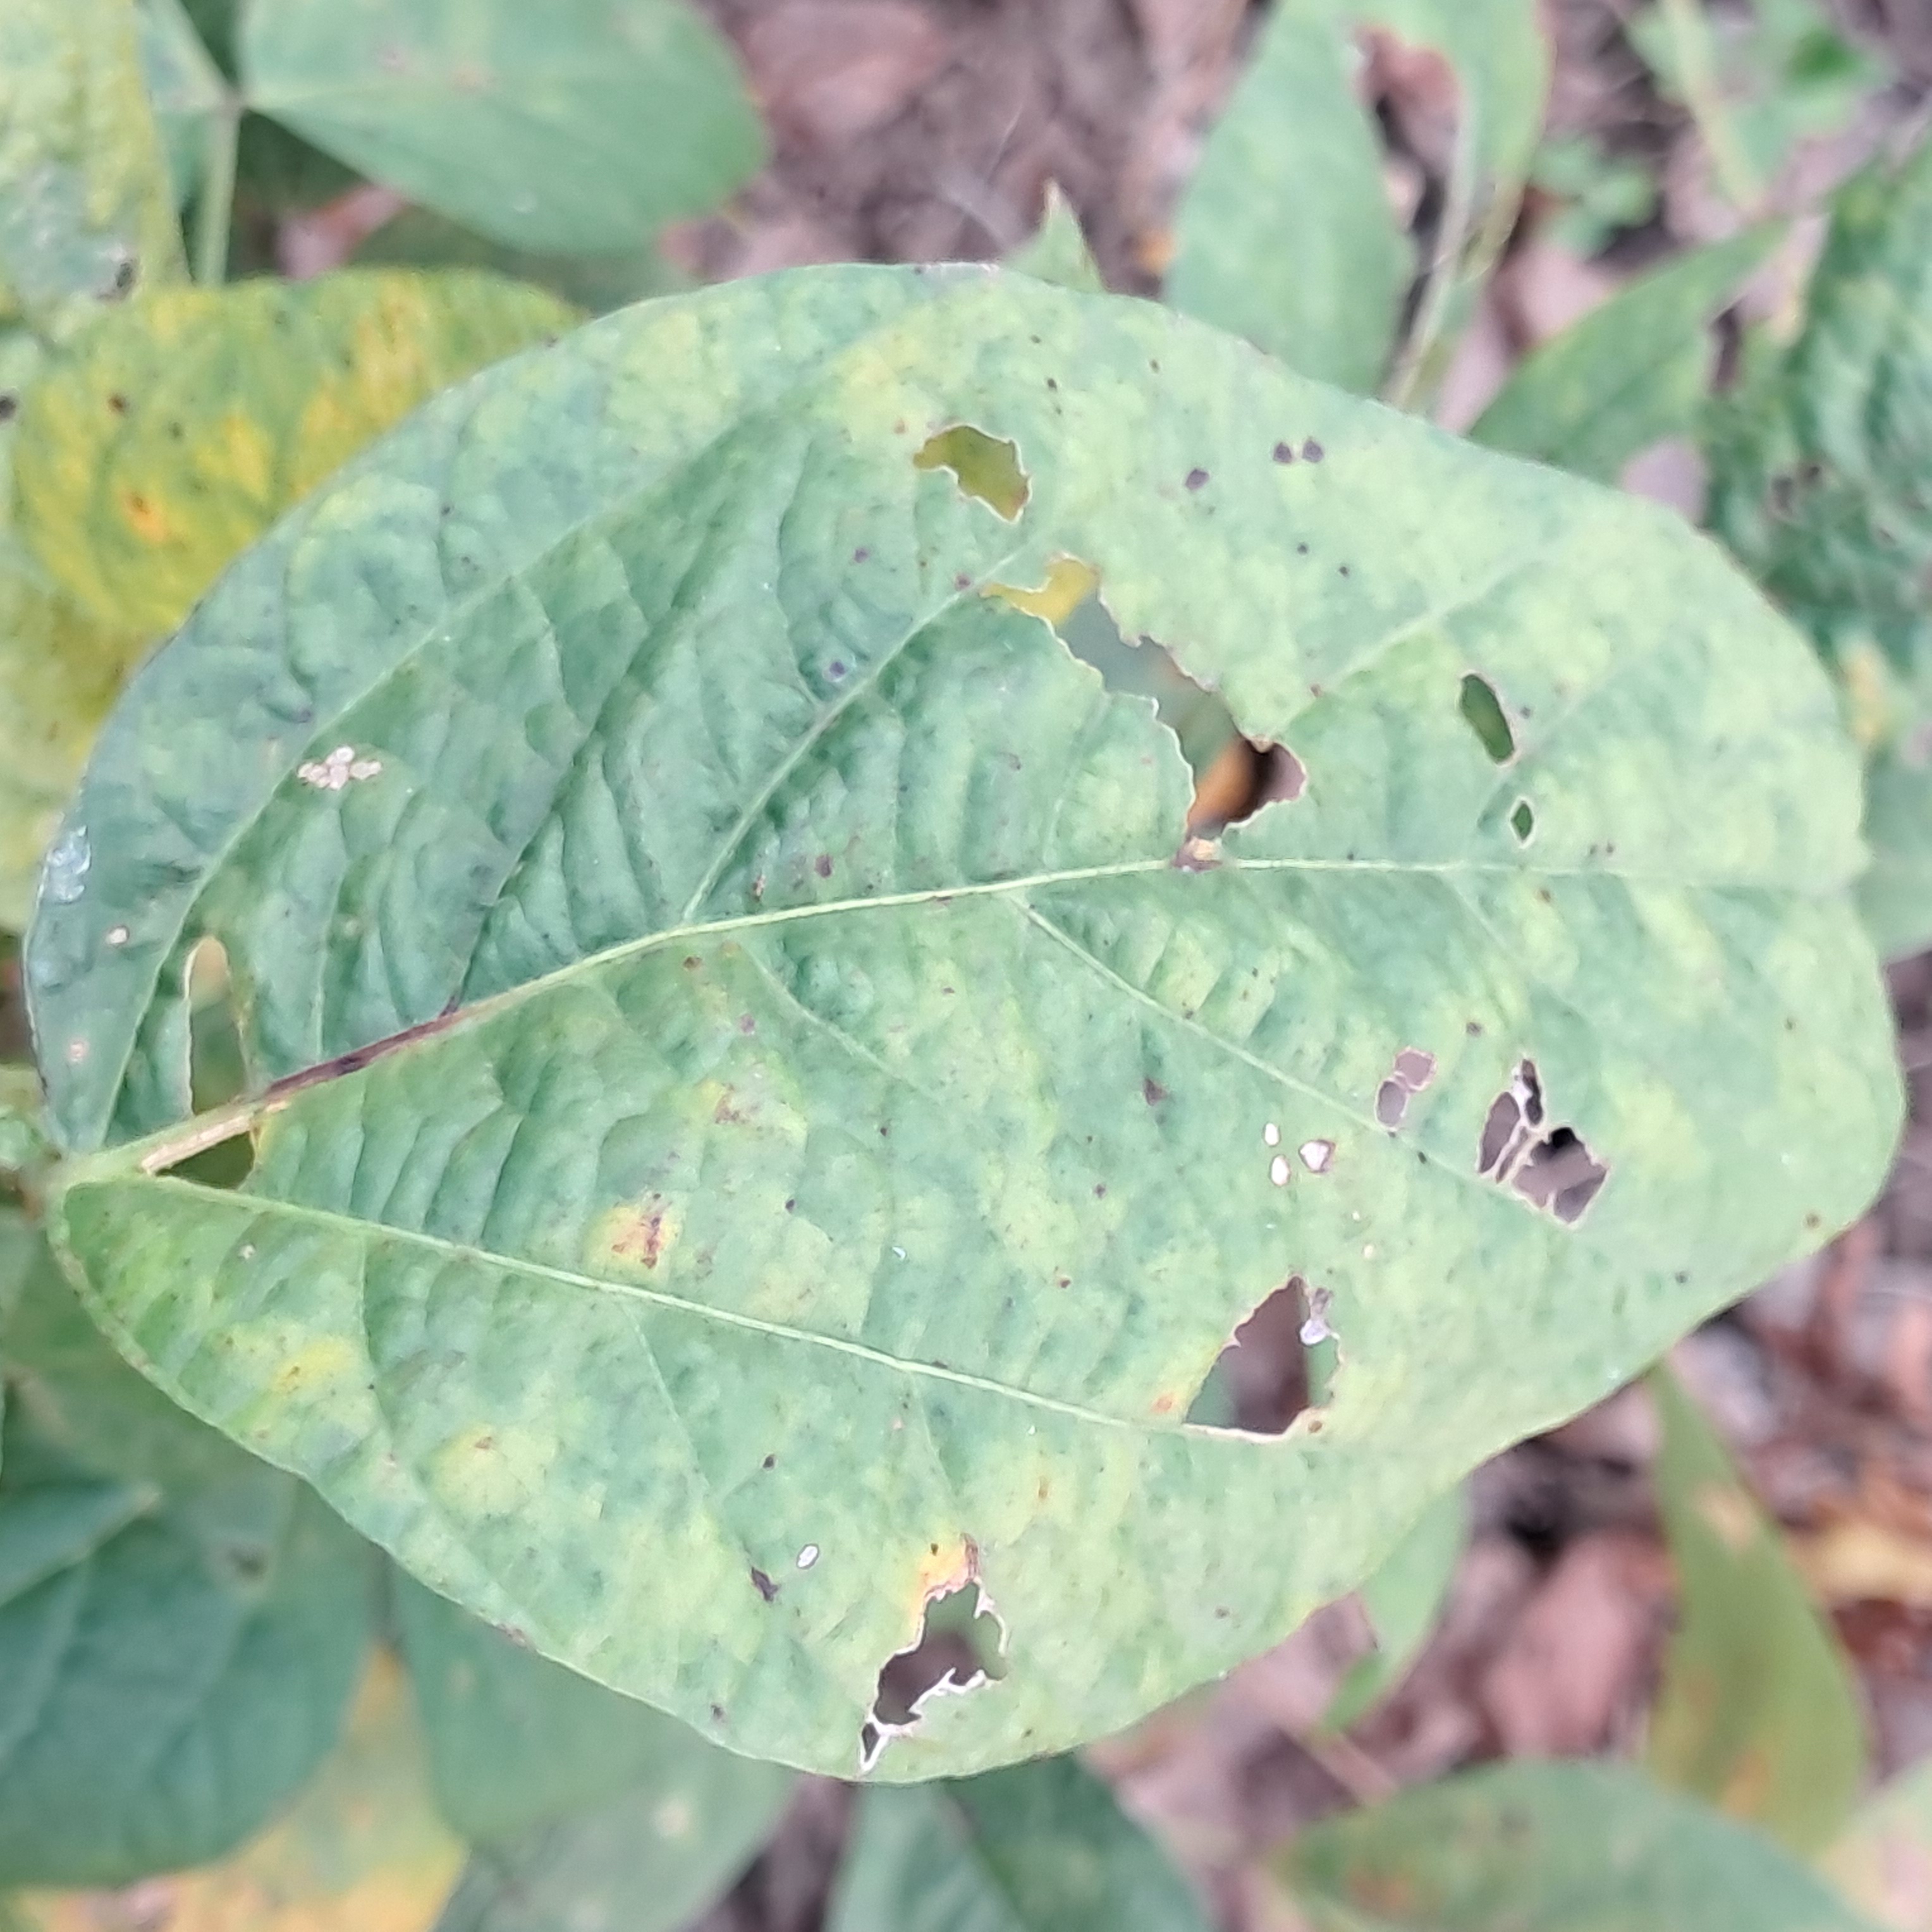
Label: Caterpillar_Semilooper_Pest